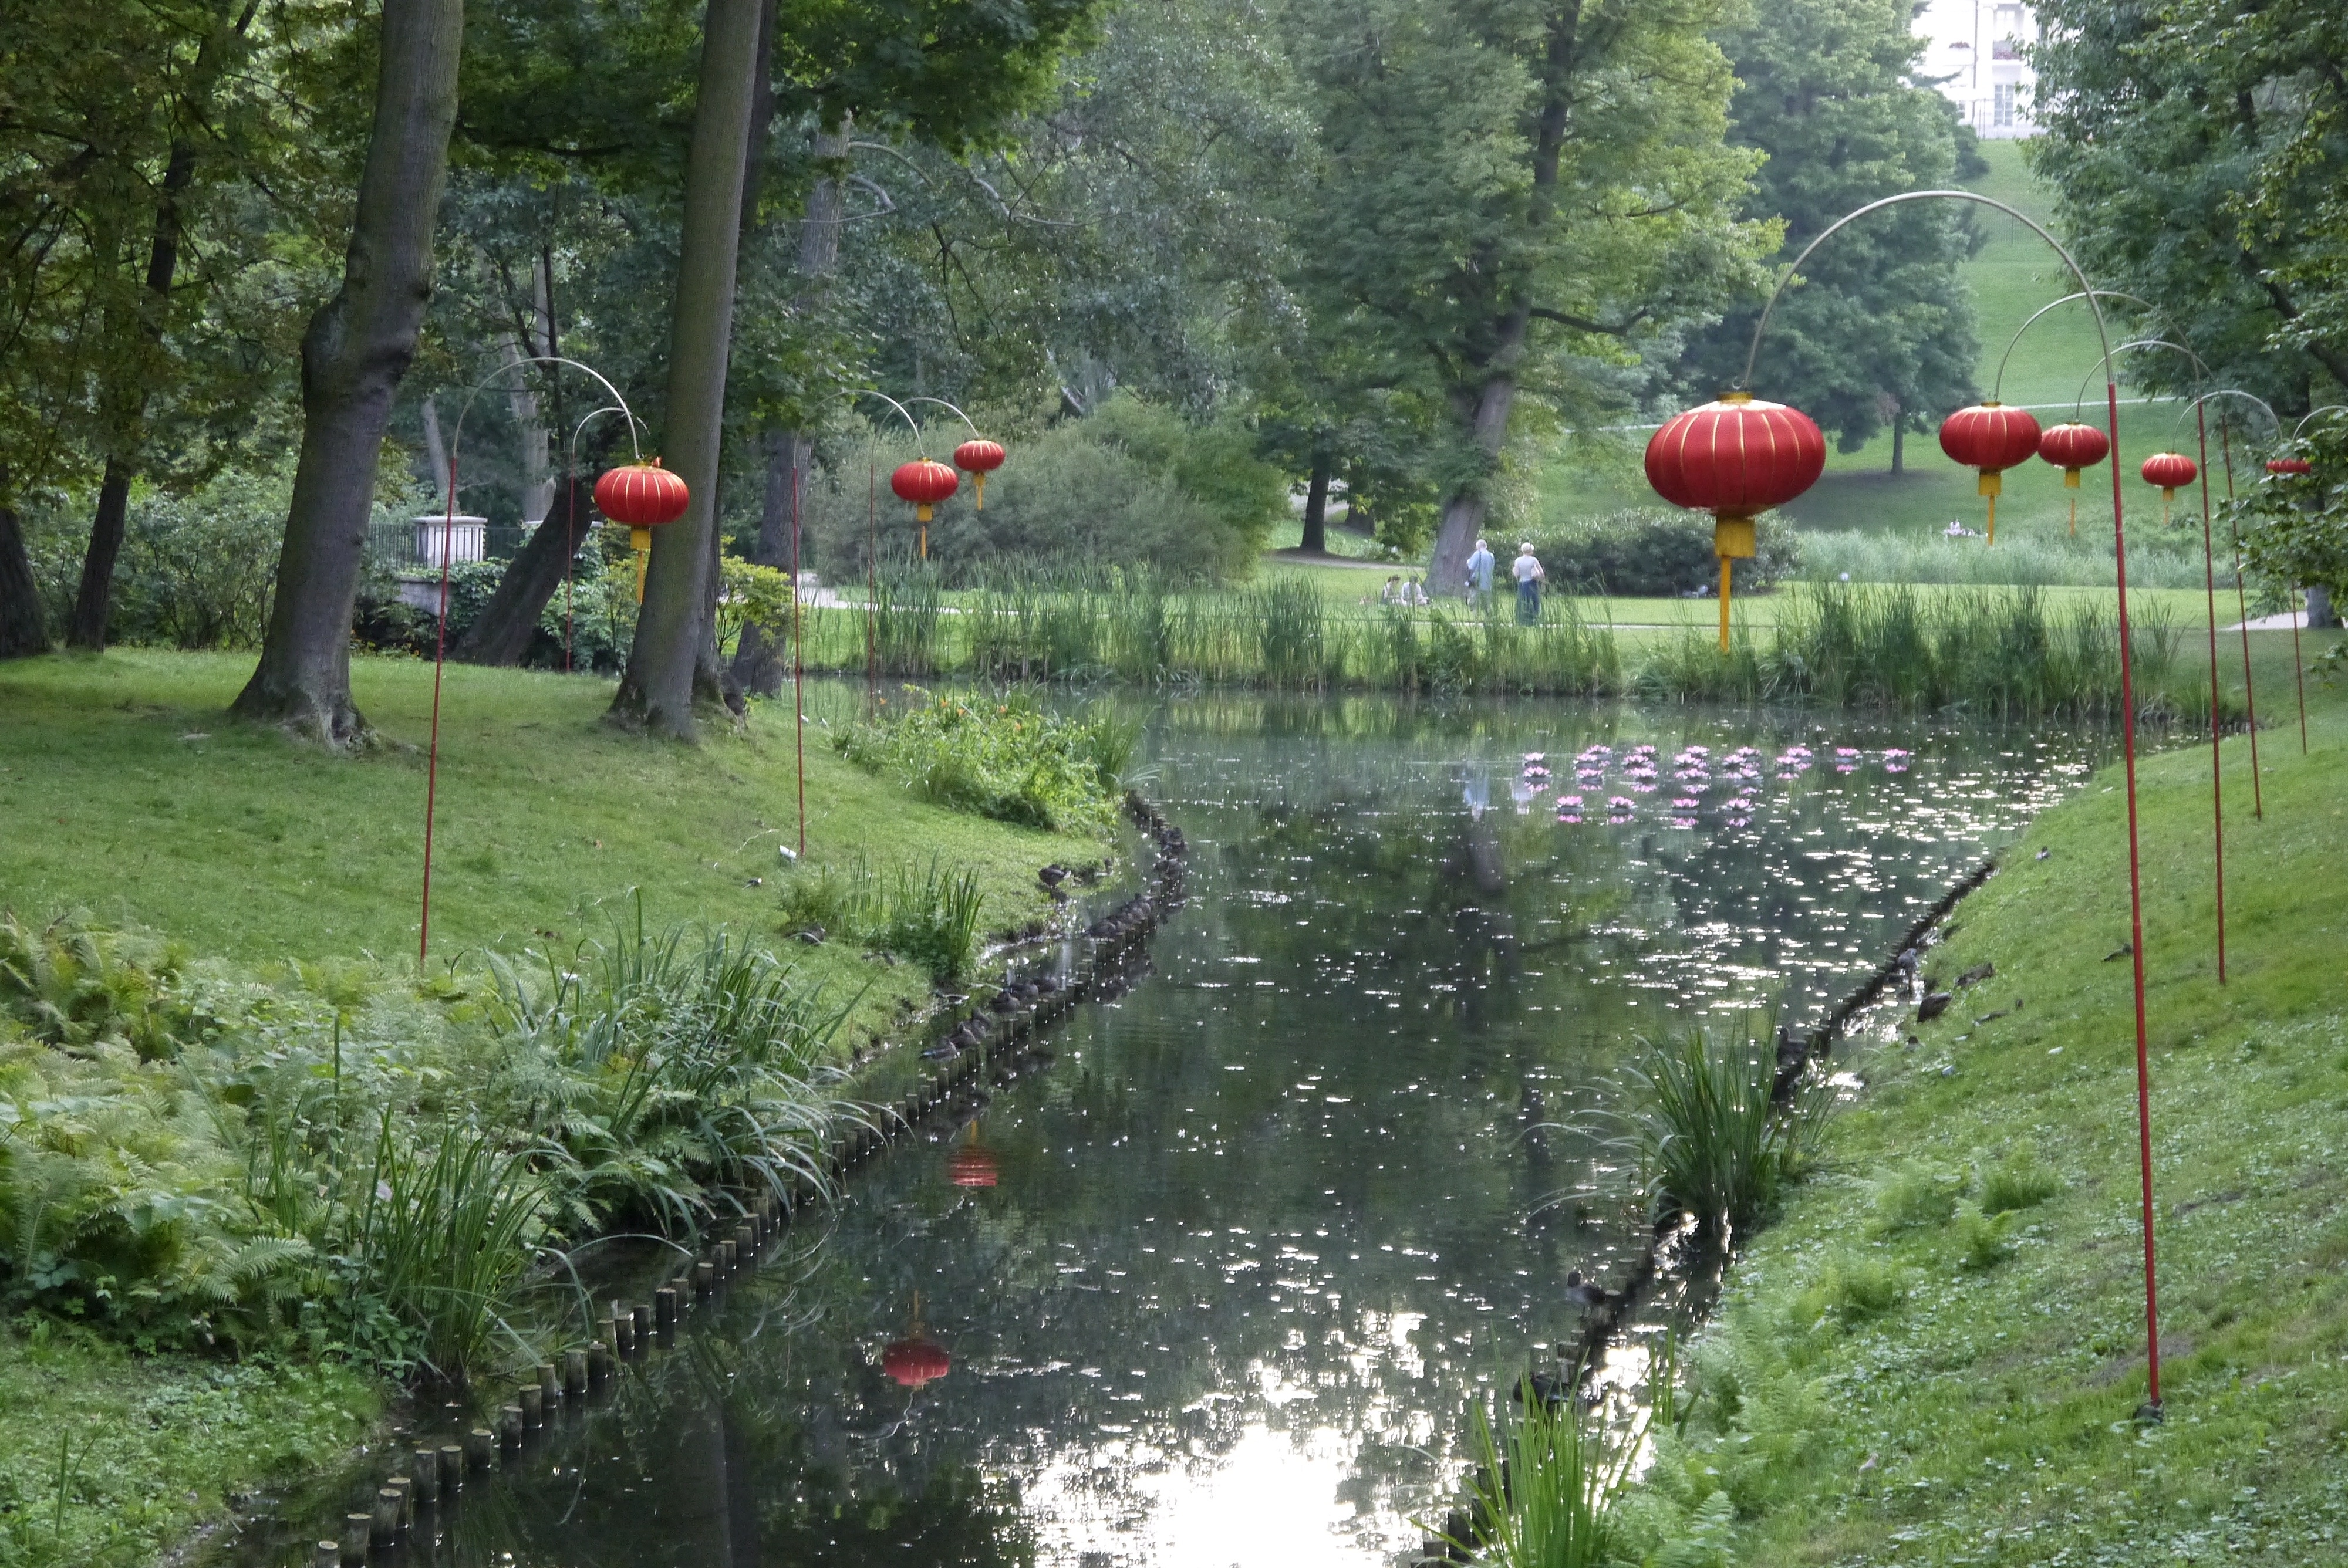
flower, river, recreation, pond, jungle, lanterns, bathrooms, outdoor recreation